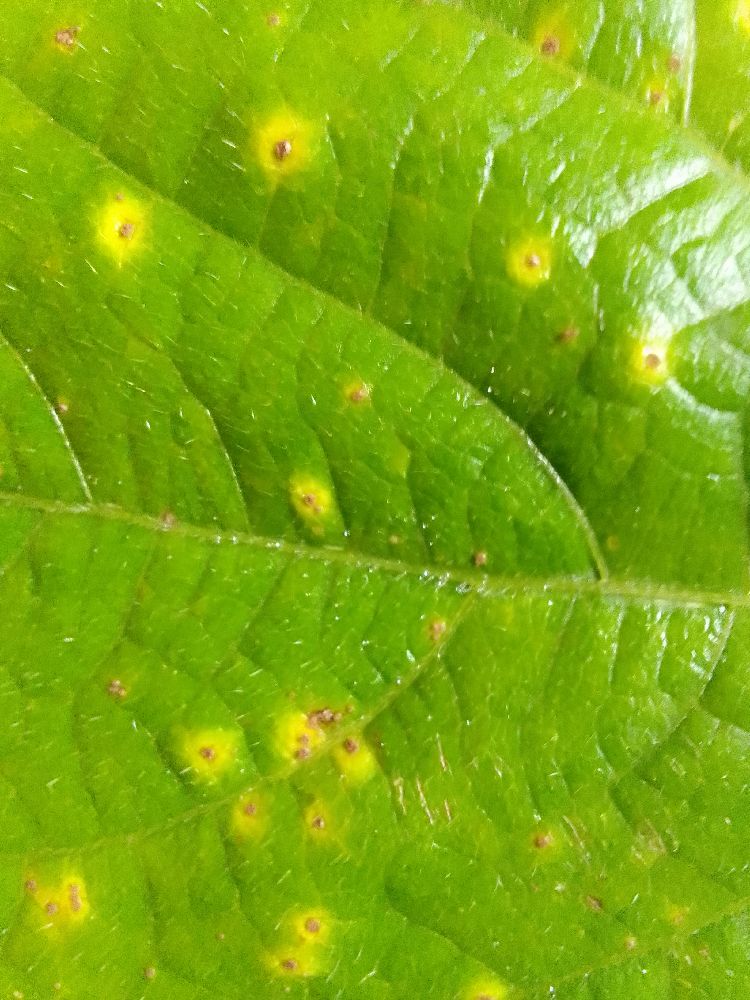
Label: rust